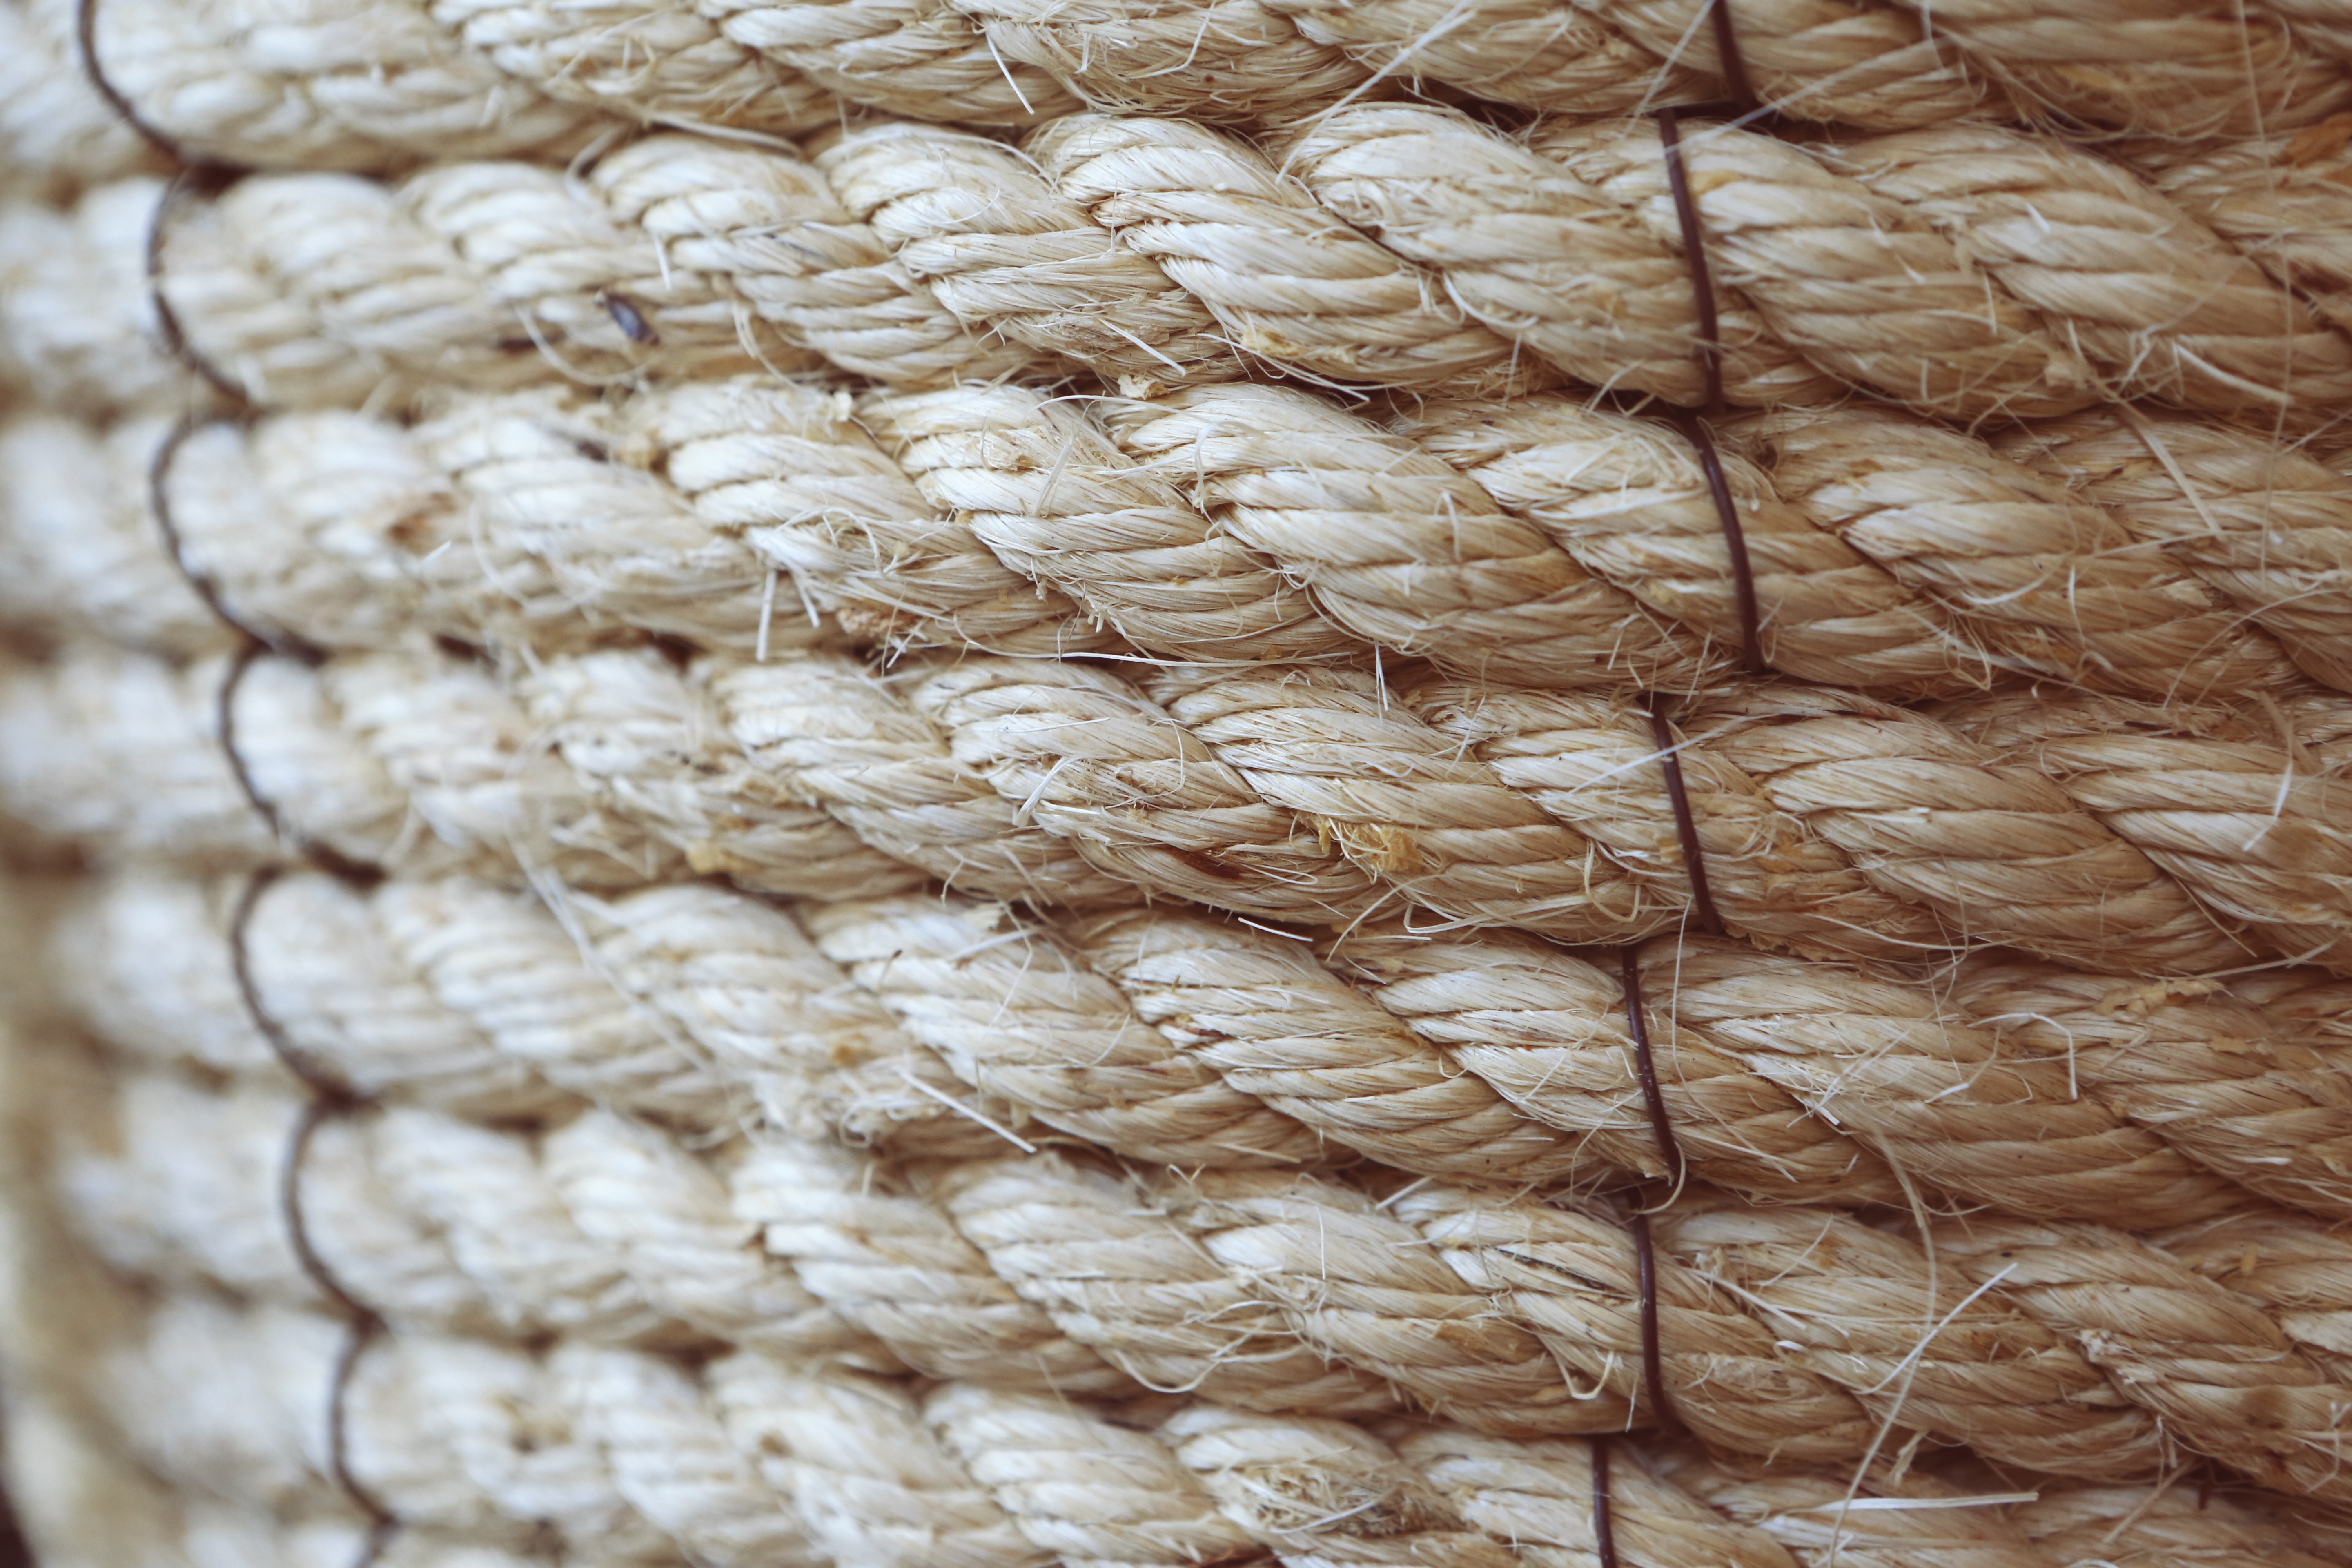
rope, wood, texture, string, pattern, natural, brown, agriculture, material, close up, bast, flooring, grass family, hardware accessory, bast fibers